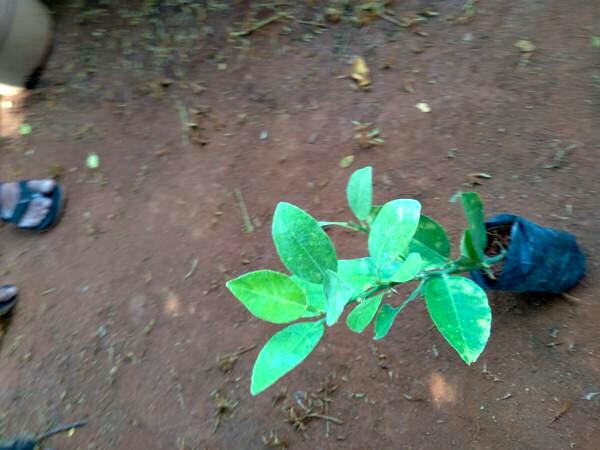
Plant: Lemon